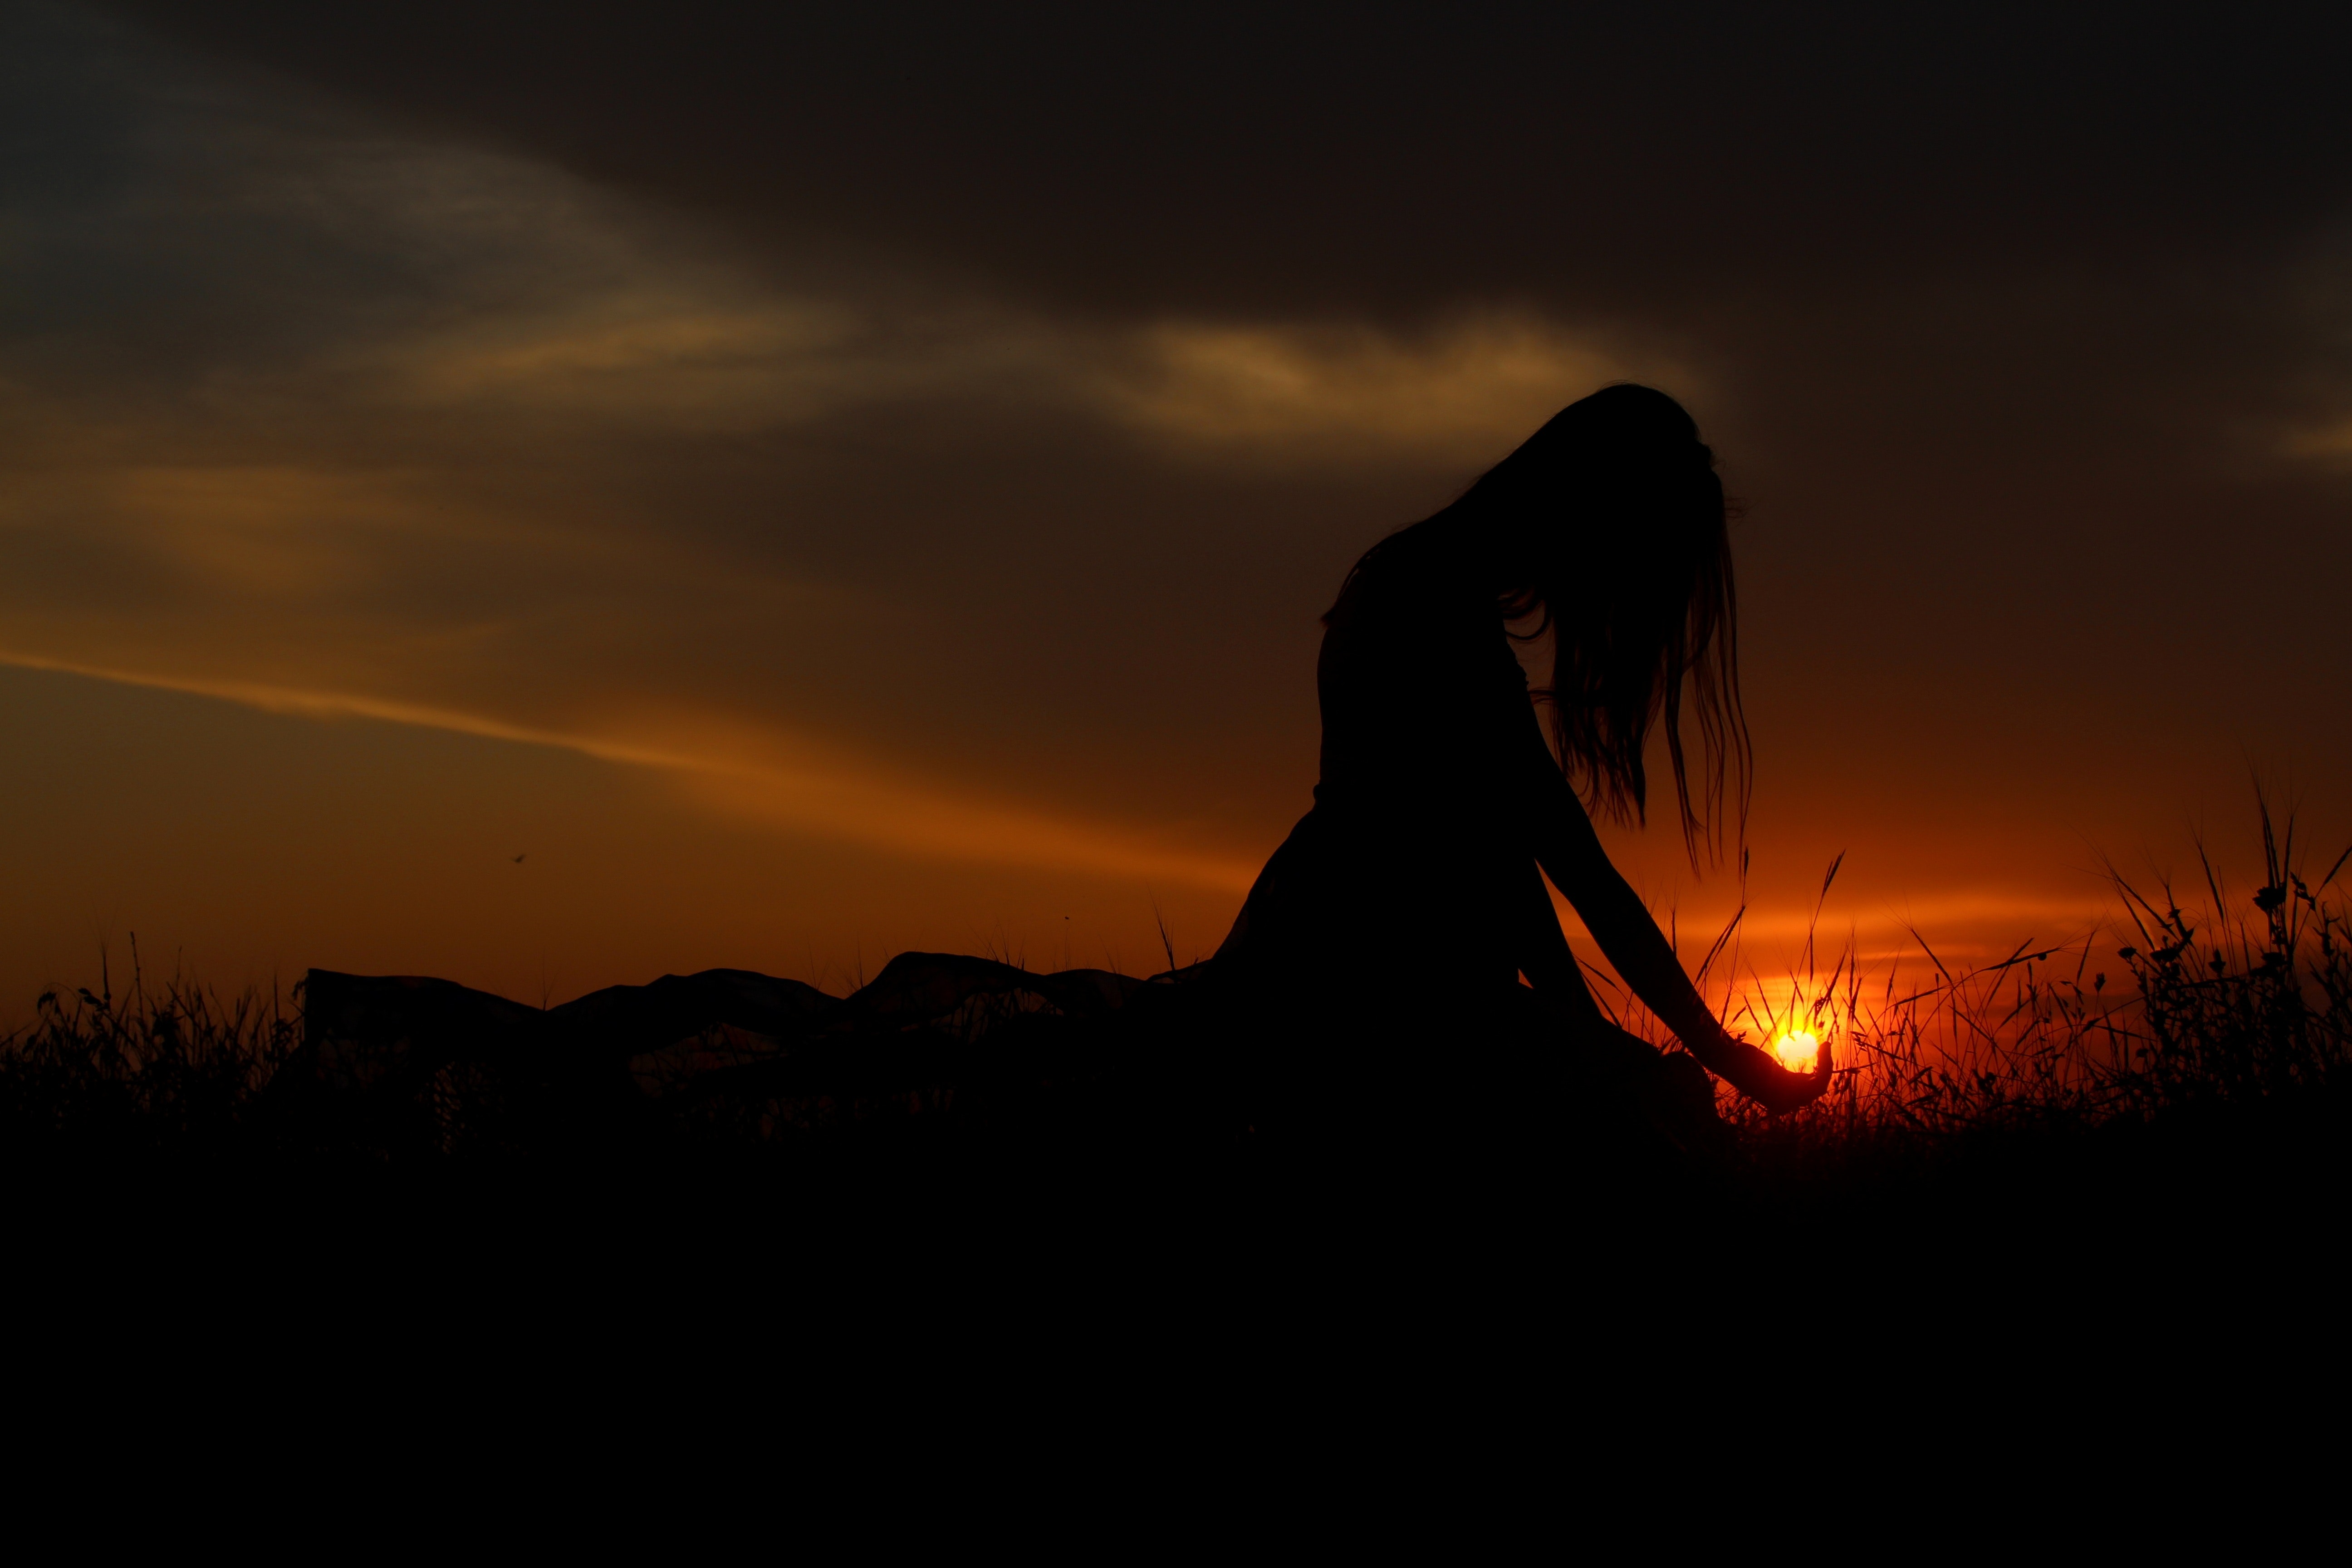
sky, sunset, horizon, cloud, dusk, evening, morning, silhouette, tree, atmosphere, darkness, photography, sunrise, dawn, long hair, landscape, backlighting, night, sunlight, afterglow, geological phenomenon, heat, flash photography